Katie Moussouris

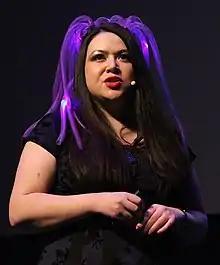
Moussoris at Kiwicon in Wellington, New Zealand in 2015

Katie Moussouris is an American computer security researcher, entrepreneur, and pioneer in vulnerability disclosure, and is best known for her ongoing work advocating responsible security research. Previously a member of @stake, she created the bug bounty program at Microsoft and was directly involved in creating the U.S. Department of Defense's first bug bounty program for hackers. She previously served as Chief Policy Officer at HackerOne, a vulnerability disclosure company based in San Francisco, California, and currently is the founder and CEO of Luta Security.